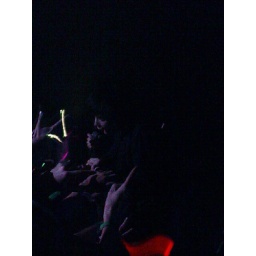
alice glass in the audience. taken on camera phone 3.2 megapixels haha